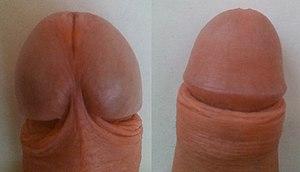
Gland humain. Face inférieur (gauche), Face supérieure (droite)
Le gland du pénis est l'extrémité du pénis, ouvert en son centre par le méat urinaire, et naturellement recouvert par le prépuce. Le gland est très innervé et constitue pour cette raison l'une des principales sources du plaisir sexuel. La peau du gland est une muqueuse, qui comme celle des lèvres, du prépuce, des petites lèvres et du clitoris, et comme la peau du lit de l'ongle ou les mamelons, n'est pas thermorégulée car dépourvue de glandes eccrines. Le gland se découvre lors de l'érection ou en tirant sur le prépuce. Ce dernier le protège de la kératinisation et d'un « éraillement » de la surface muqueuse.